Don Potter

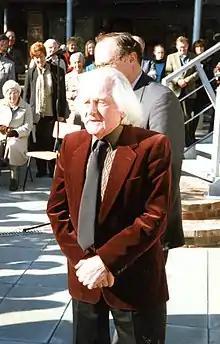
Don Potter at the opening of the Don Potter Art School, Bryanston School, October 1997 (aged 95)

Donald Steele Potter (21 April 1902 – 7 June 2004) was an English sculptor, wood carver, potter and teacher.